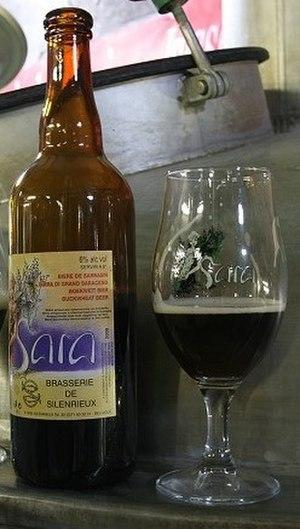
La brasserie de Silenrieux est une brasserie belge située à Silenrieux près des Lacs de l'Eau d'Heure, dans la commune de Cerfontaine en province de Namur. Elle est connue pour ses bières à base d'épeautre et de sarrasin.